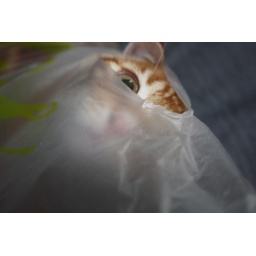
cat in a bag